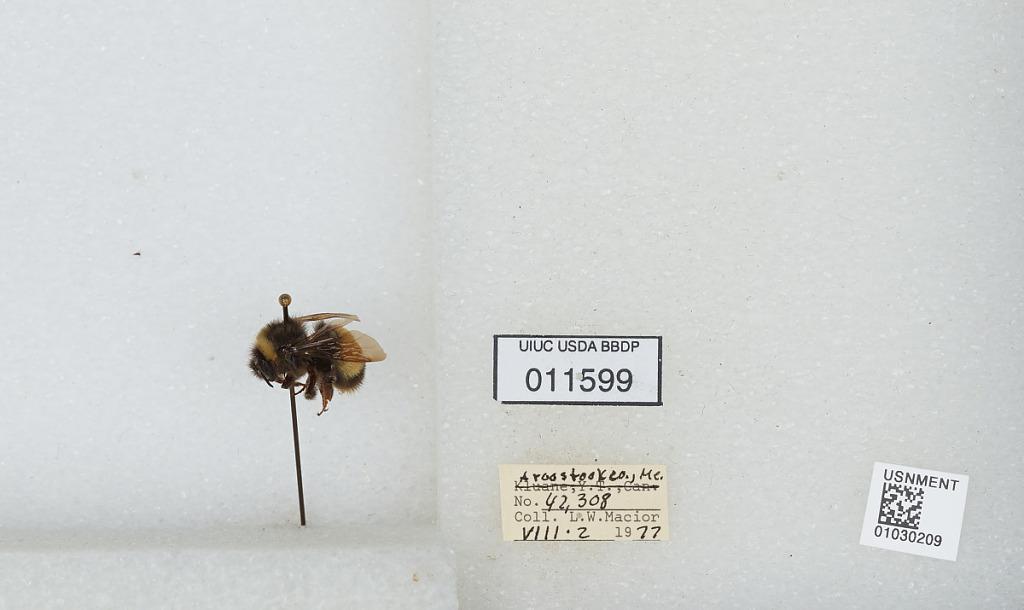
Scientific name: Bombus (Bombus) terricola Kirby
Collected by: L. Macior
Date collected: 1977-8-2
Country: United States
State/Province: Maine
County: Aroostook
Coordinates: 46.65, -68.58